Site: brandenburg
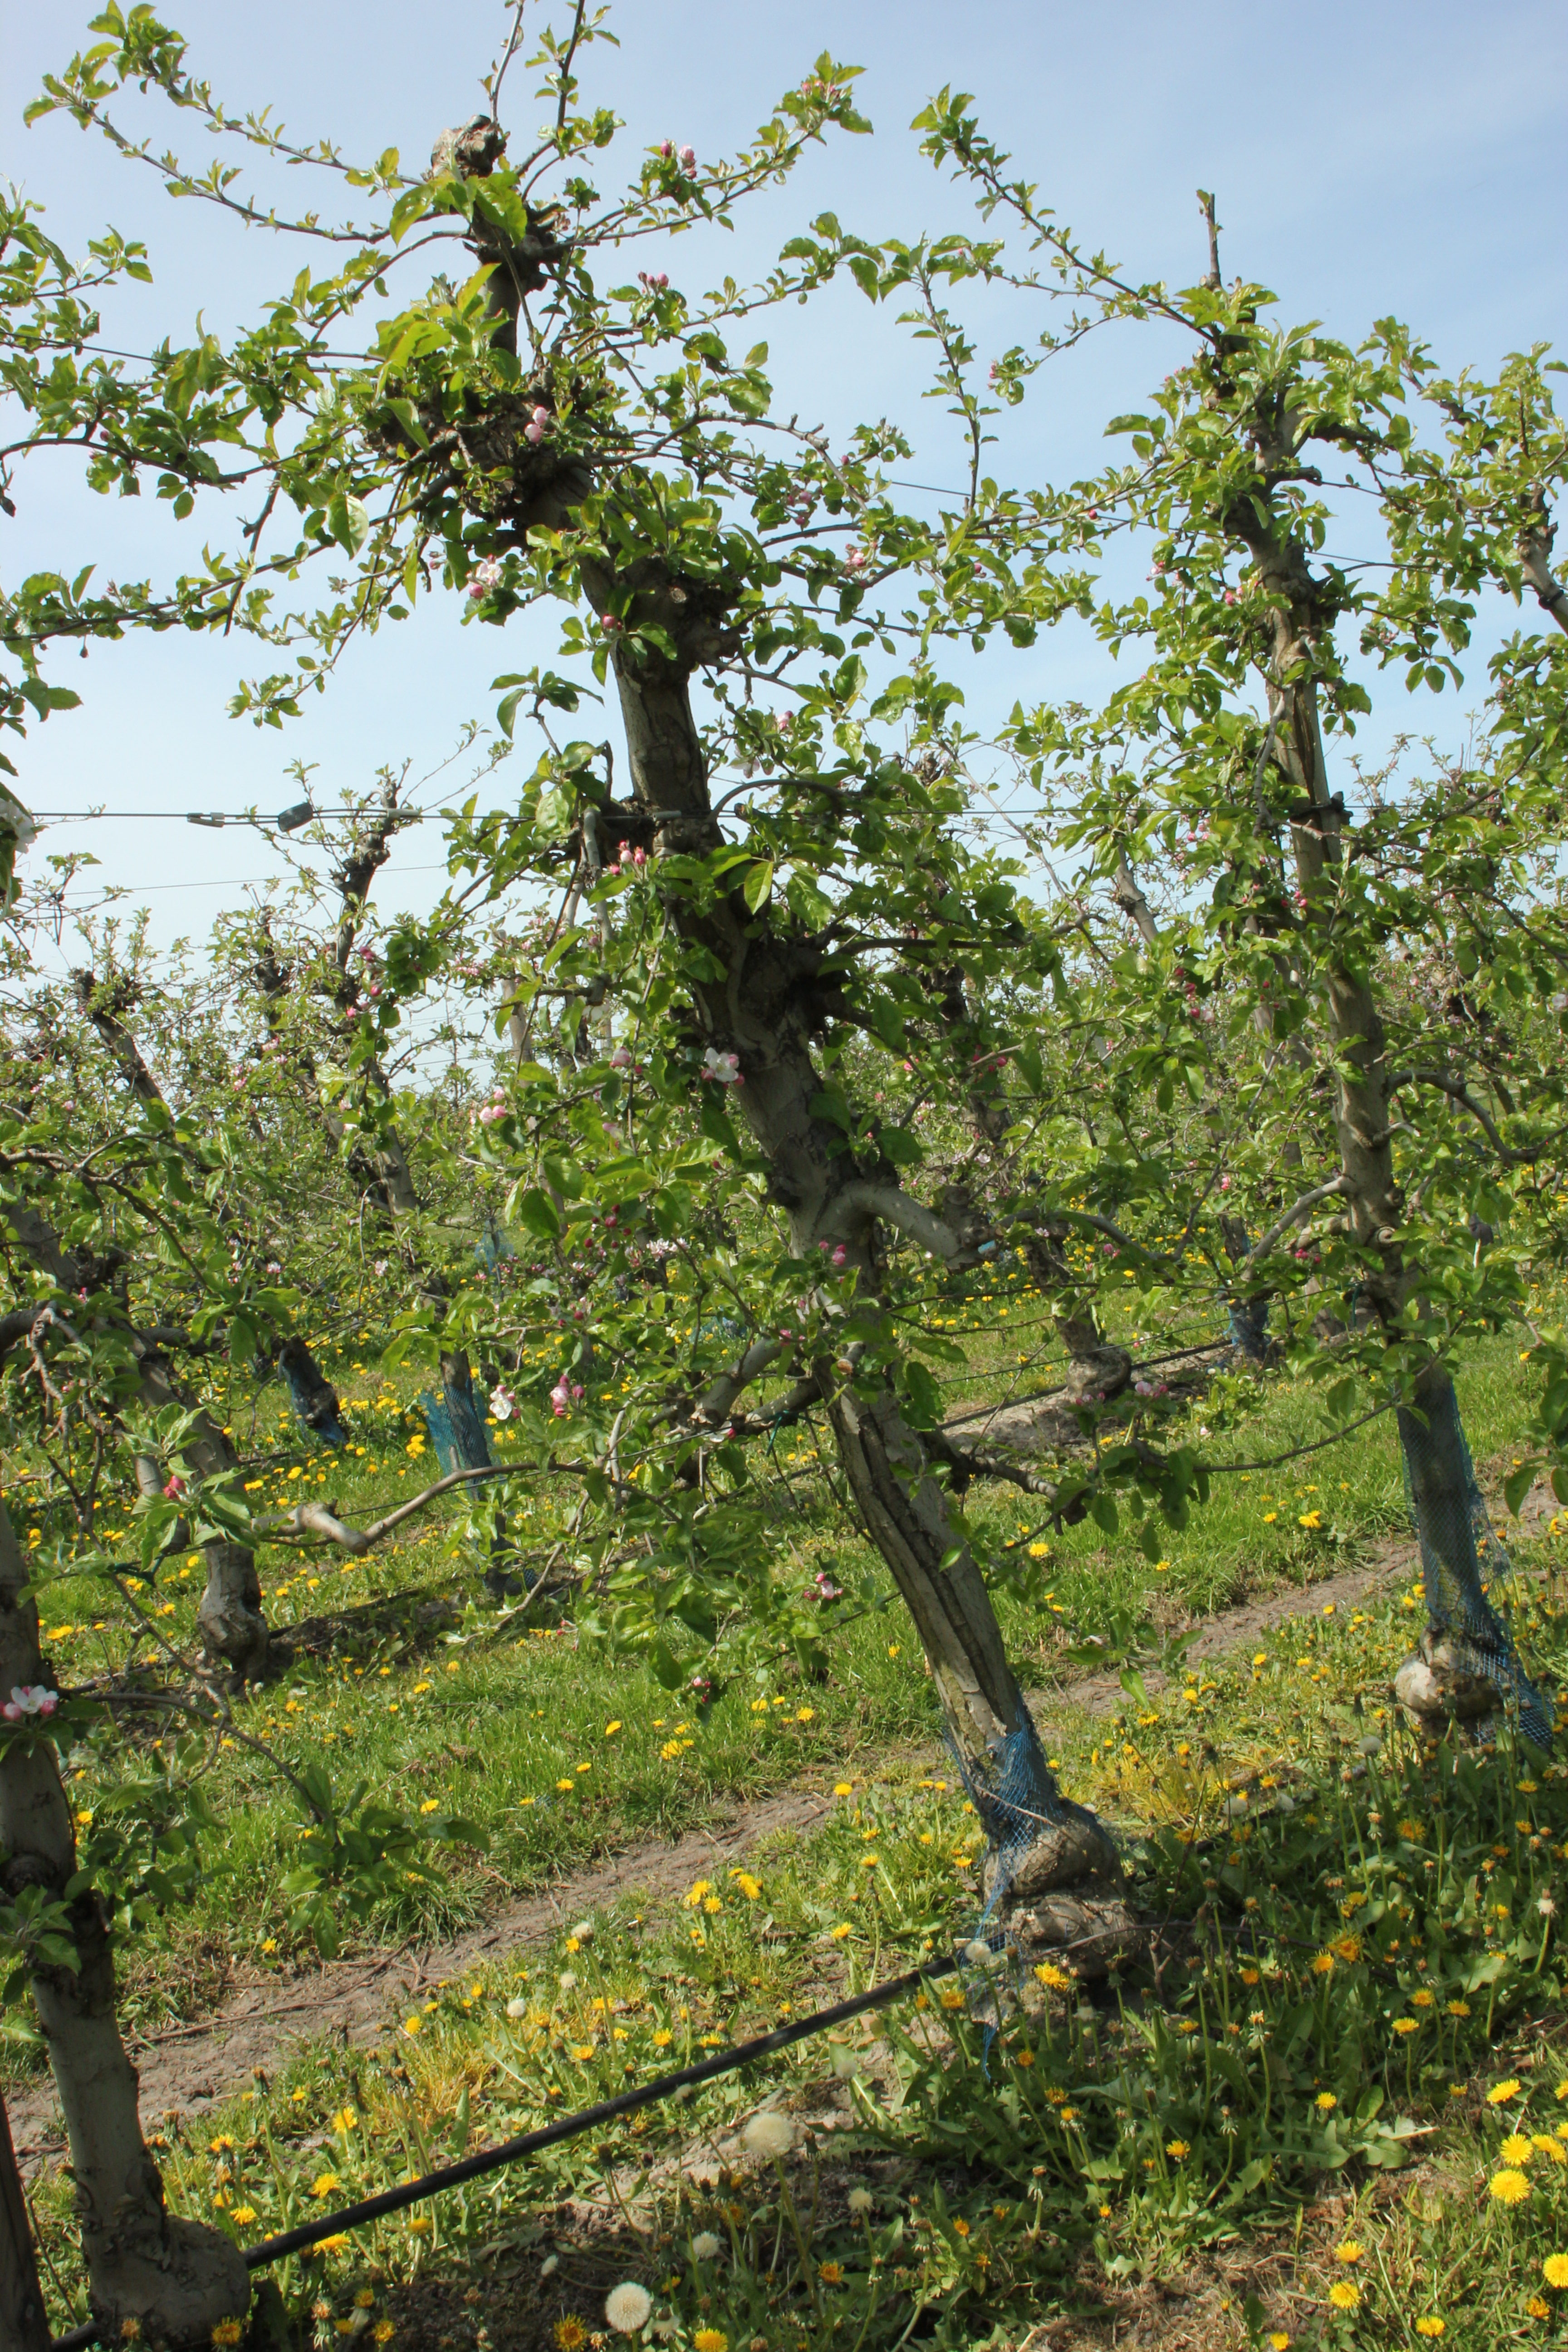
Growth stage (BBCH 60): Flowering